Romaine Brooks

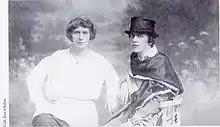
Natalie Clifford Barney and Romaine Brooks, ca. 1915

The longest and most important relationship of Brooks' life was her three-way partnership with Natalie Clifford Barney, an American-born writer, and Lily de Gramont, a French aristocrat. She formed a trio with them that lasted the rest of their lives.